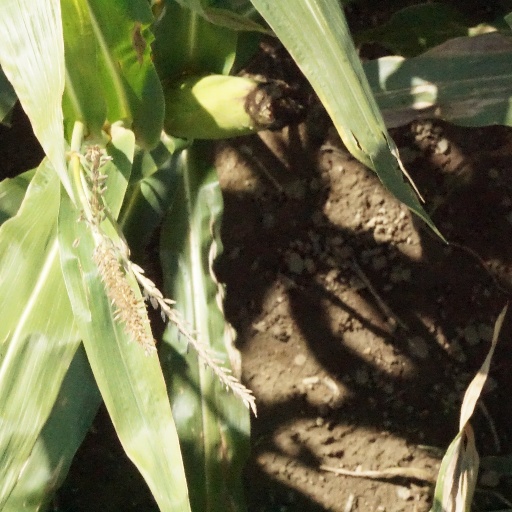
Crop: maize; corn